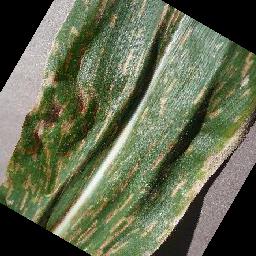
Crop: corn
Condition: (maize)_cercospora_spot_gray_spot